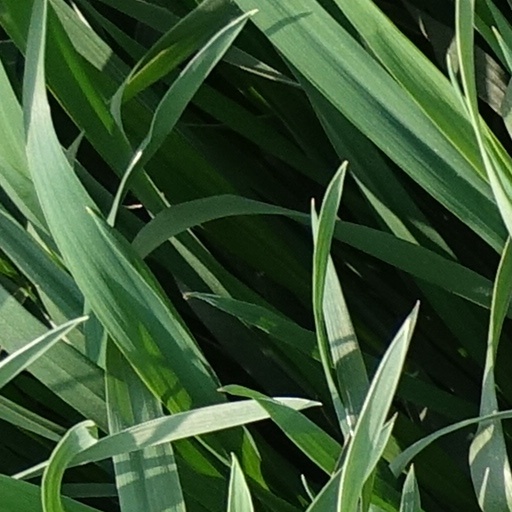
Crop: wheat